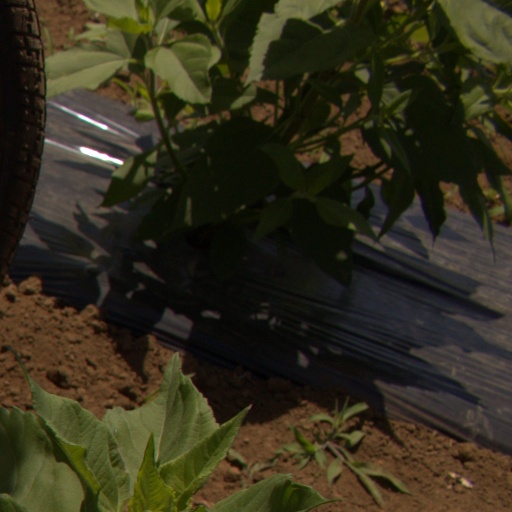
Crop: Jerusalem artichoke